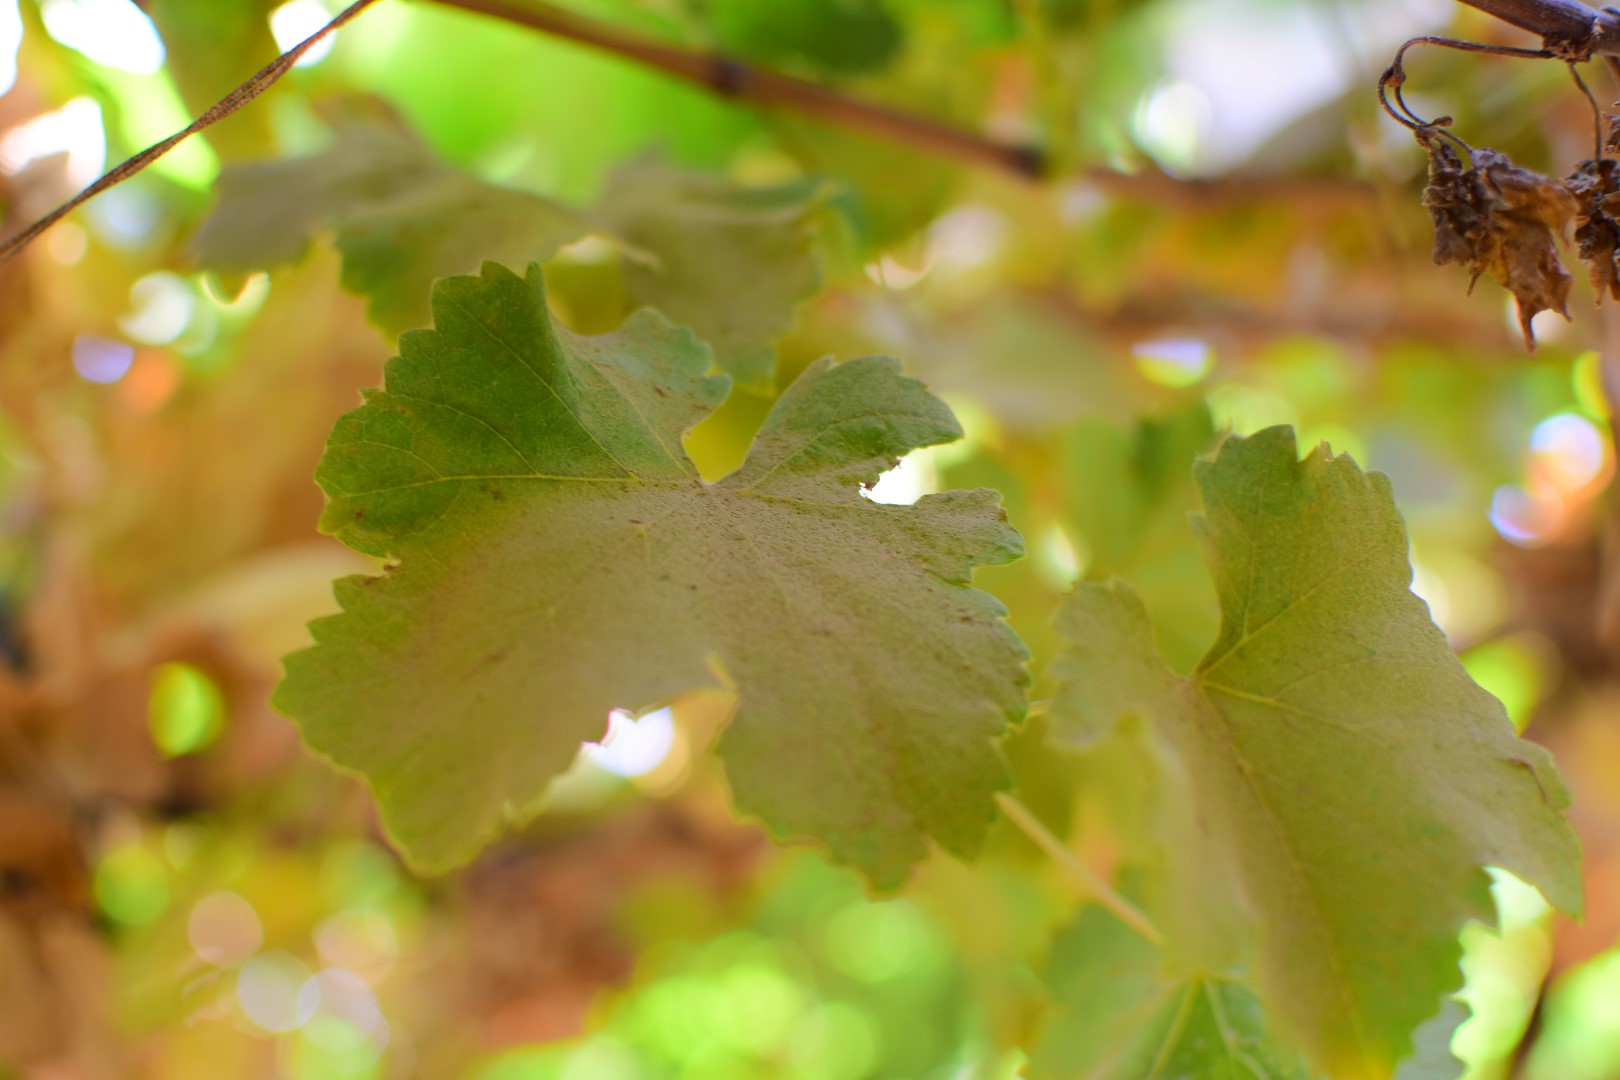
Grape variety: Frinsi